Government of Hawaii

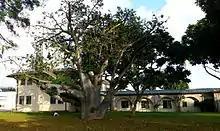
Hawaii State Department of Agriculture building, Honolulu. Large Baobab tree in foreground.

The current Governor of Hawaii is Josh Green (D) and the current Lieutenant Governor of Hawaii is Sylvia Luke (D).